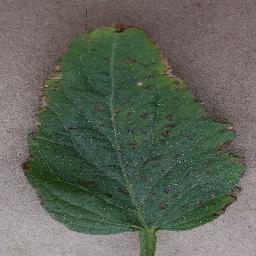
Label: Tomato___Bacterial_spot